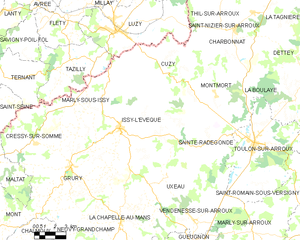
Carte des communes françaises